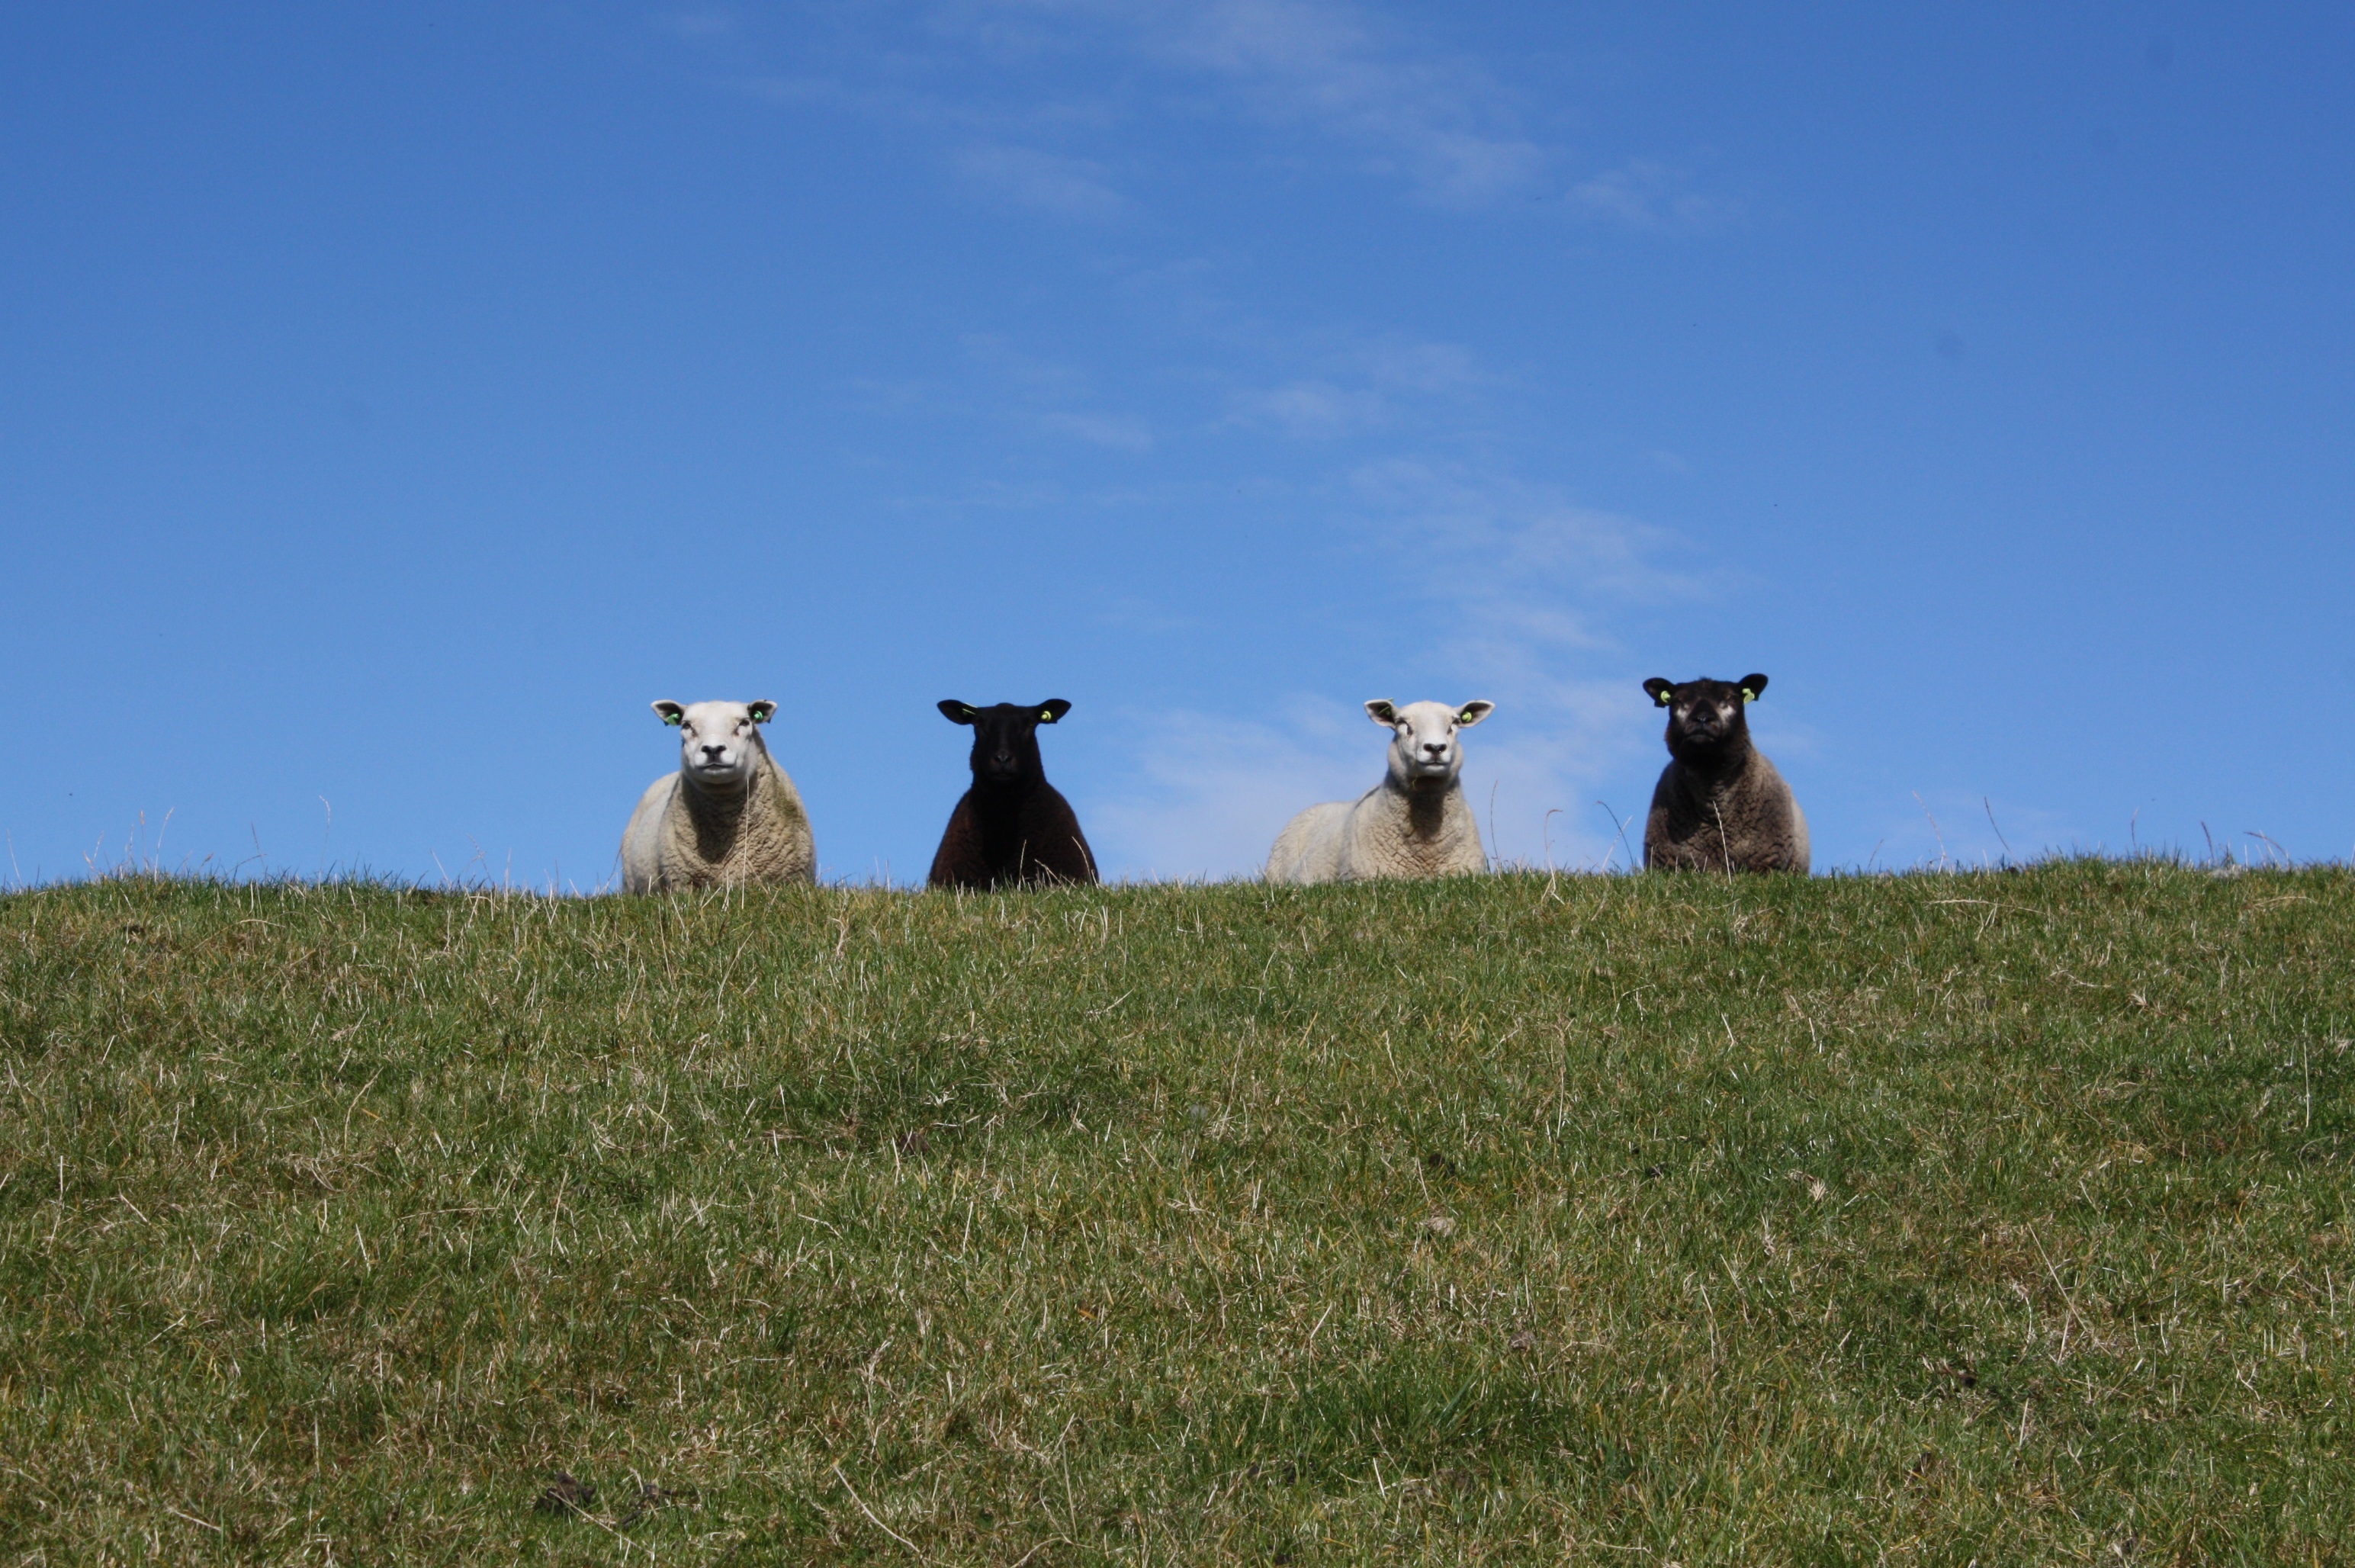
meadow, prairie, flock, pasture, sheep, wool, plain, flock of sheep, grassland, habitat, ecosystem, steppe, dike, sch fchen, natural environment, grass family, ecoregion